Prussian state railways

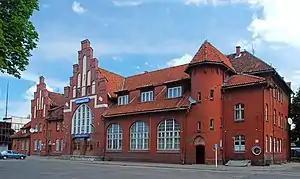
Ex-Prussian State Railways station in Braunsberg (now Braniewo, Poland).

After the Austro-Prussian War of 1866, various private, commercially oriented lines were brought under Prussian control through annexation, outright purchase or the provision of financial support depending on their situation. Between 1880 and 1889 most of the private lines were nationalised thanks to Prussia's strong financial situation making it the biggest company in Germany in 1907.